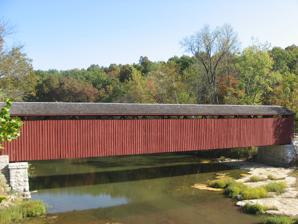
Building: Cataract Falls Covered Bridge
Country: United States of America
Year built: 1876
Historic bridge in Indiana, US Cataract Falls Covered Bridge Coordinates 39°26′00″N 86°48′47″W / 39.43333°N 86.81306°W / 39.43333; -86.81306 Crosses Mill Creek (formerly known as Eel River) Locale Owen County , Indiana , United States NBI Number INNBI 6000029 Characteristics Design U.S. National Register of Historic Places Total length 140.1 ft (42.7 m)(total length) Width 13.5 m (44 ft) Height 12.5 ft (3.8 m) History Constructed by Smith Bridge Co. Built 1876 U.S. National Register of Historic Places NRHP reference No. 05000339 Added to NRHP 2005 Location The Cataract Falls Covered Bridge is a covered bridge that spans Mill Creek in Lieber State Recreation Area , Owen County , Indiana . Built in 1876 by the Smith Bridge company of Toledo, Ohio , it was at one time one of the most famous and photographed covered bridges in the United States. It is the only remaining one in Owen County. Since the road bypassed the bridge in 1988, it is only open to pedestrians. It was added to the National Register of Historic Places in 2005. See also Cataract Falls (Indiana) List of bridges documented by the Historic American Engineering Record in Indiana References